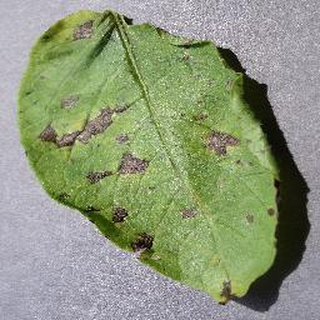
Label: potato_early_blight